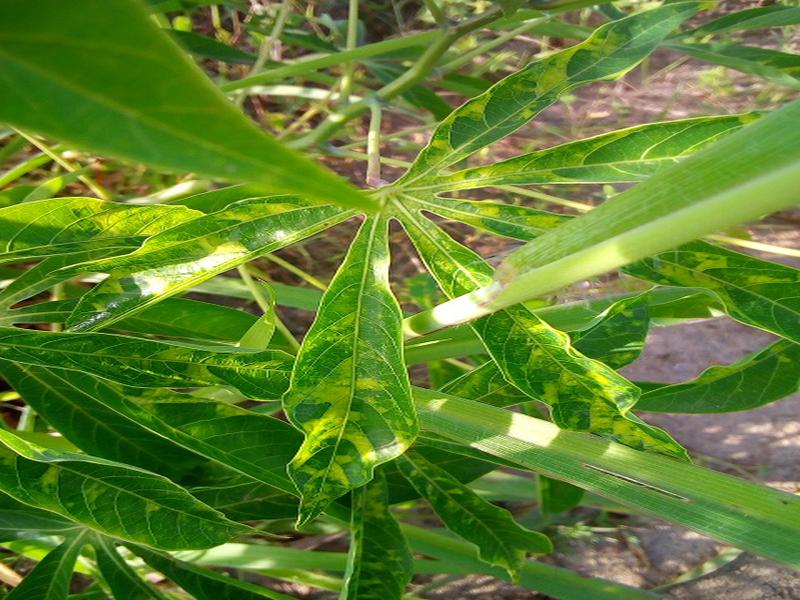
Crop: cassava
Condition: mosaic_disease